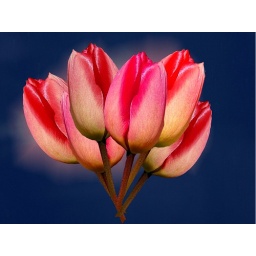
The real spring jump was in a blue night for all who stay at home